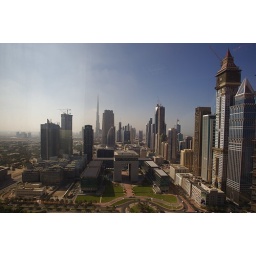
The view from the window in the office of the bank I had been invited to Dubai to speak at.